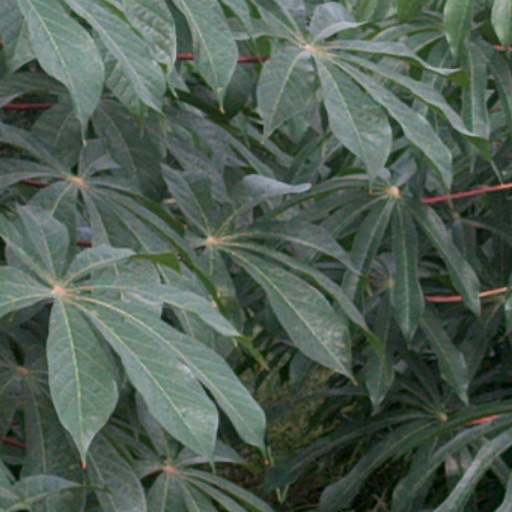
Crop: cassava